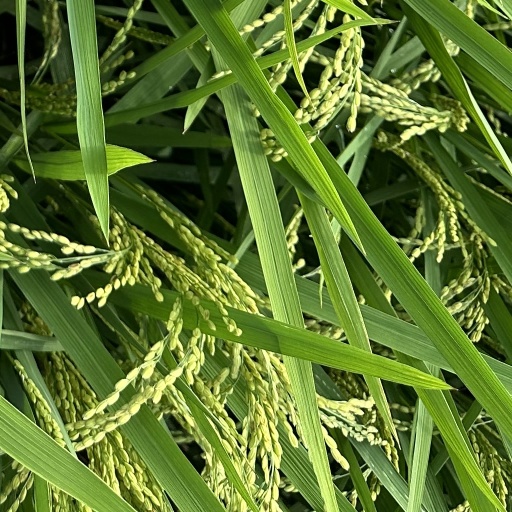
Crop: rice